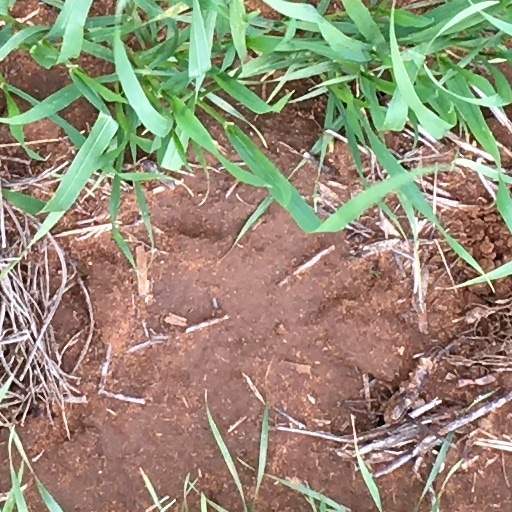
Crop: wheat